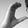
ASL letter: C